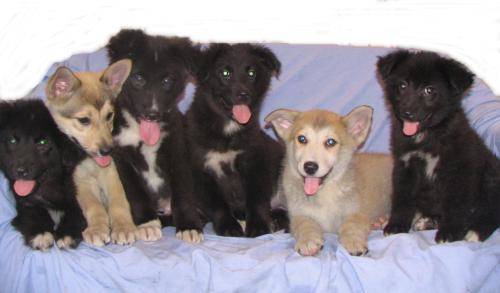
Label: dog